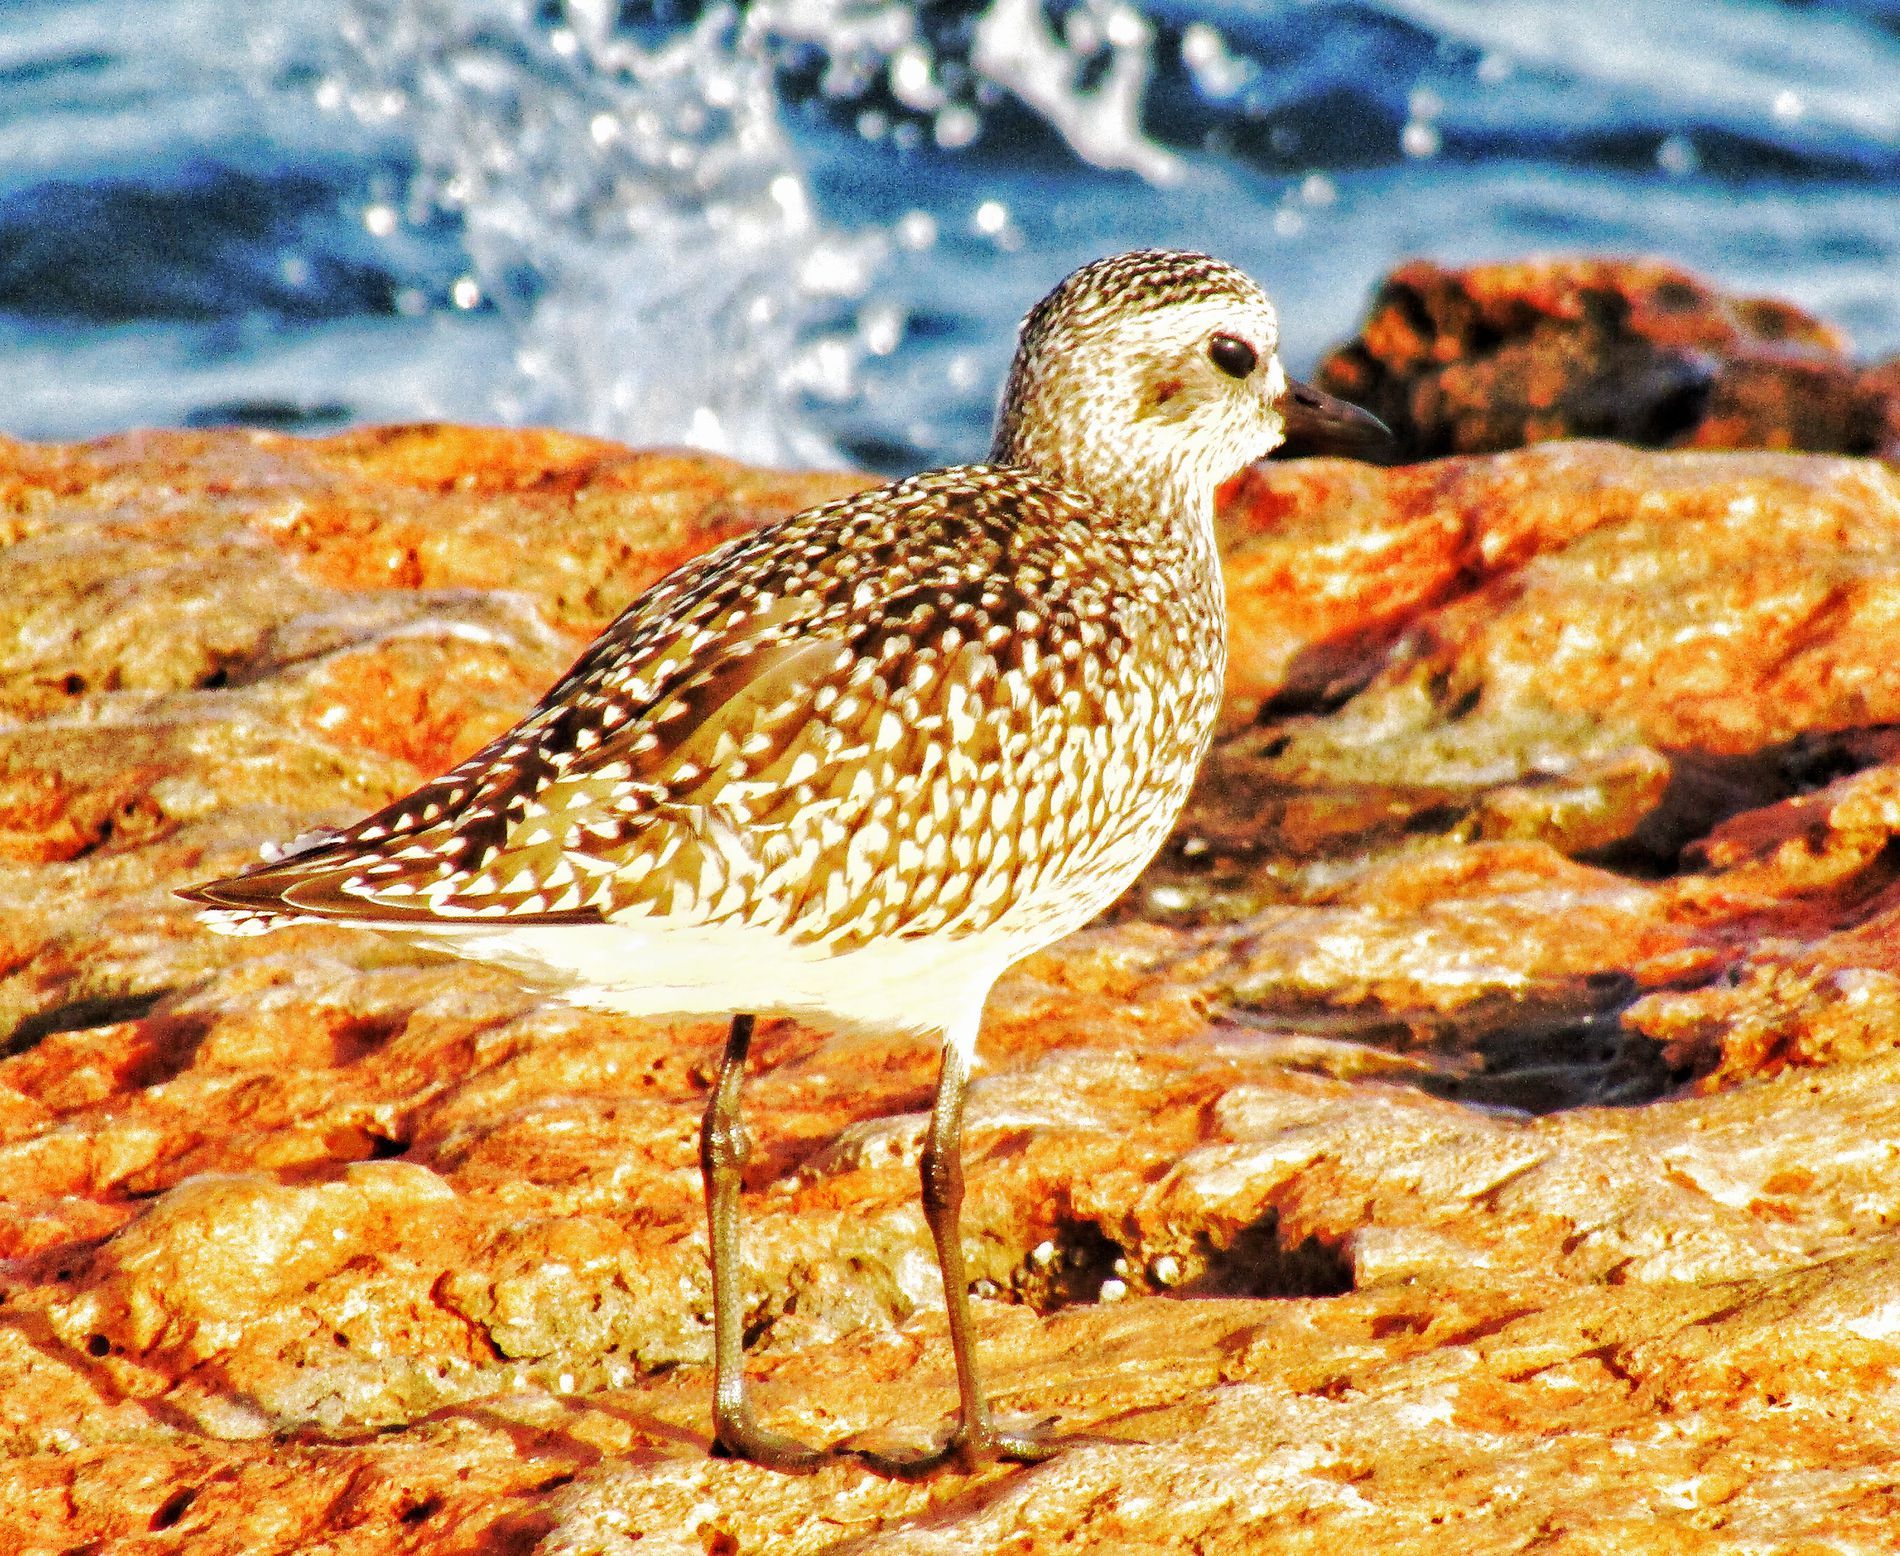
Grey Plover on rocky Coast
A Grey Plover stands on a rocky Coast with thin legs, a plump body, and a black beak.
The bird features a distinctive mottled gray and white pattern over its back and wings, with a white color of underside and a small dark eye.
In the background, there is the blue water of the sea creating a wonderful view.
Shot at eye level, this wildlife photograph captures a Grey Plover standing on a rocky Coast.
The color palette contrasts the gray, white, and black color of the bird, the warm golden-beige color of rocks, and the cool blue water.
The sunlight gives clear details of both the bird's feathers and the rocks.
Labels: Animal, Beak, Bird, Rock, Seagull, Waterfowl, Anthus, Partridge, Nature, Outdoors, Sea, Water, Chicken, Fowl, Poultry, Quail, Finch, Grouse, Land, Grey Plover
Camera: Canon Canon PowerShot SX420 IS
Aperture: F6.6
Exposure: 1/800 sec
ISO: 400
Focal length: 180.6 mm